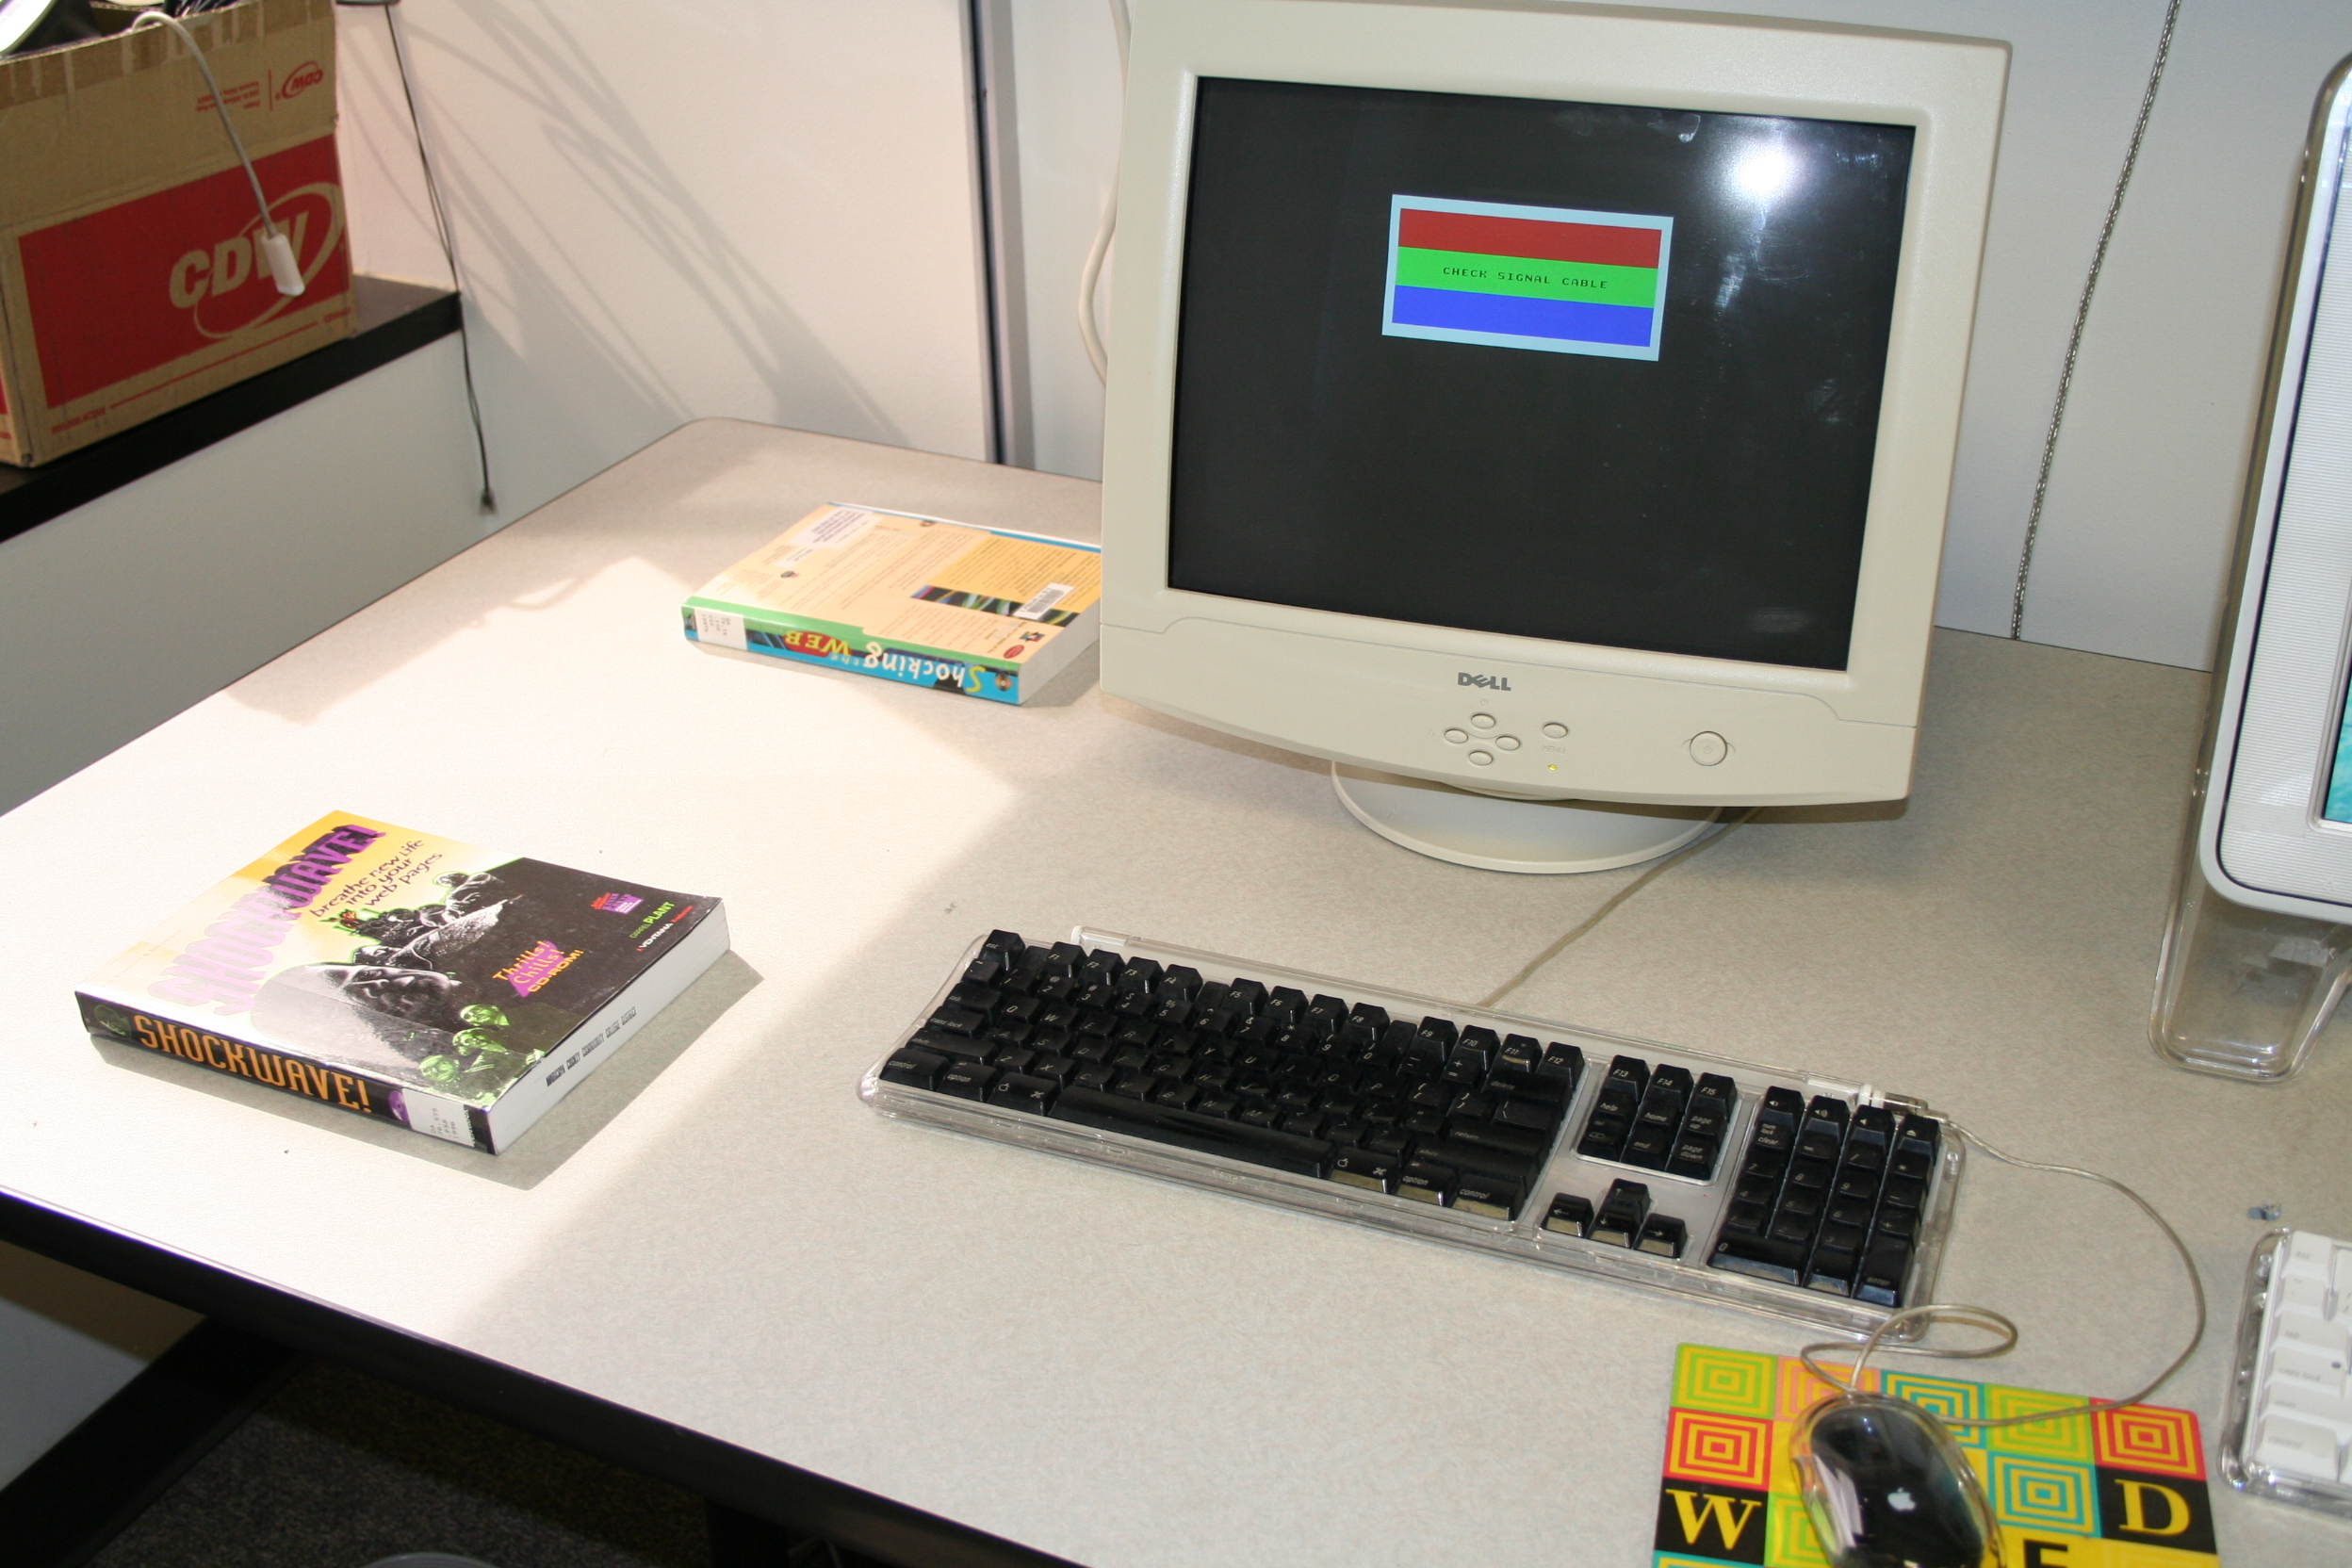
technology, gadget, nostalgia, electronics, design, multimedia, server, desktop computer, personal computer, computer hardware, personal computer hardware, display device